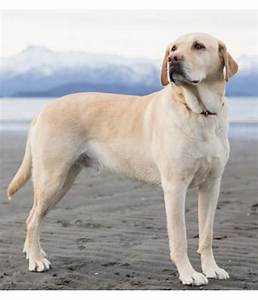
Label: cane